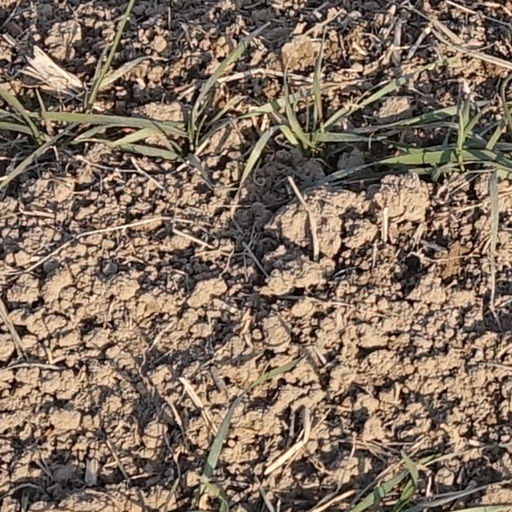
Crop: wheat